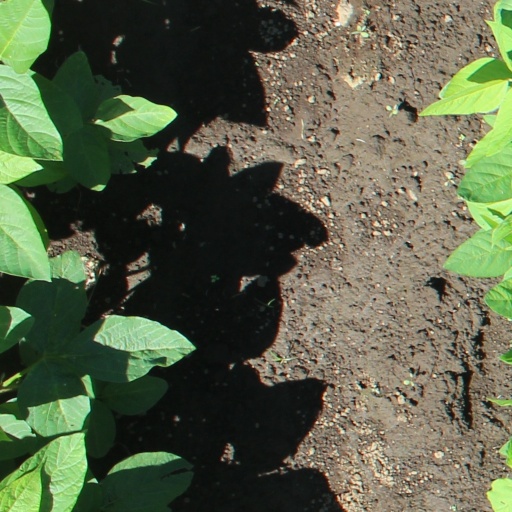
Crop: soybean